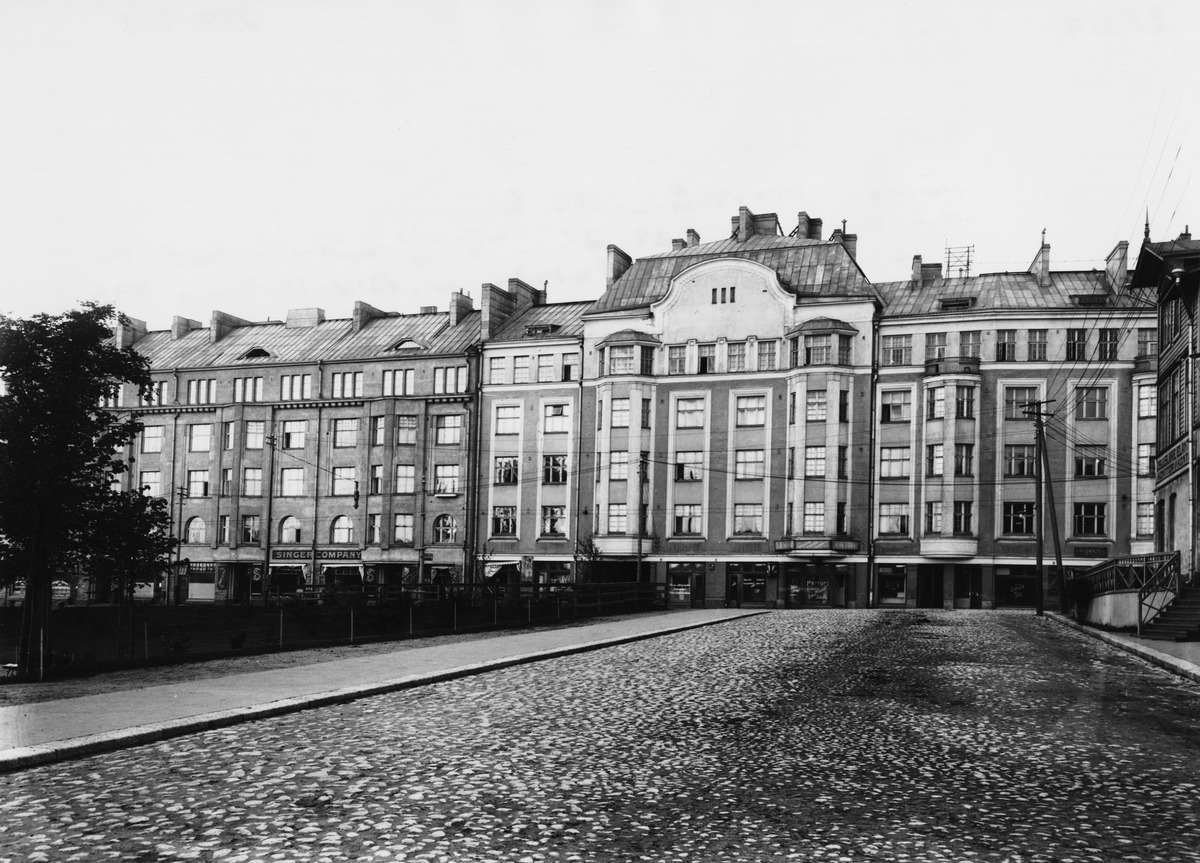
Hämeentie 28, 26
sisällön kuvaus: Hämeentie 28, 26 mustavalkoinen
Kuvaaja: Sundström, Eric, valokuvaaja
Ajankohta: kuvausaika 1914 - 1919
Paikka: Suomi, Uusimaa, Helsinki, Kallio Helsinki, Hämeentie  26, 28
Aiheet: kadut, rakennukset asuinrakennukset, liikehuoneistot, parturi-kampaamot